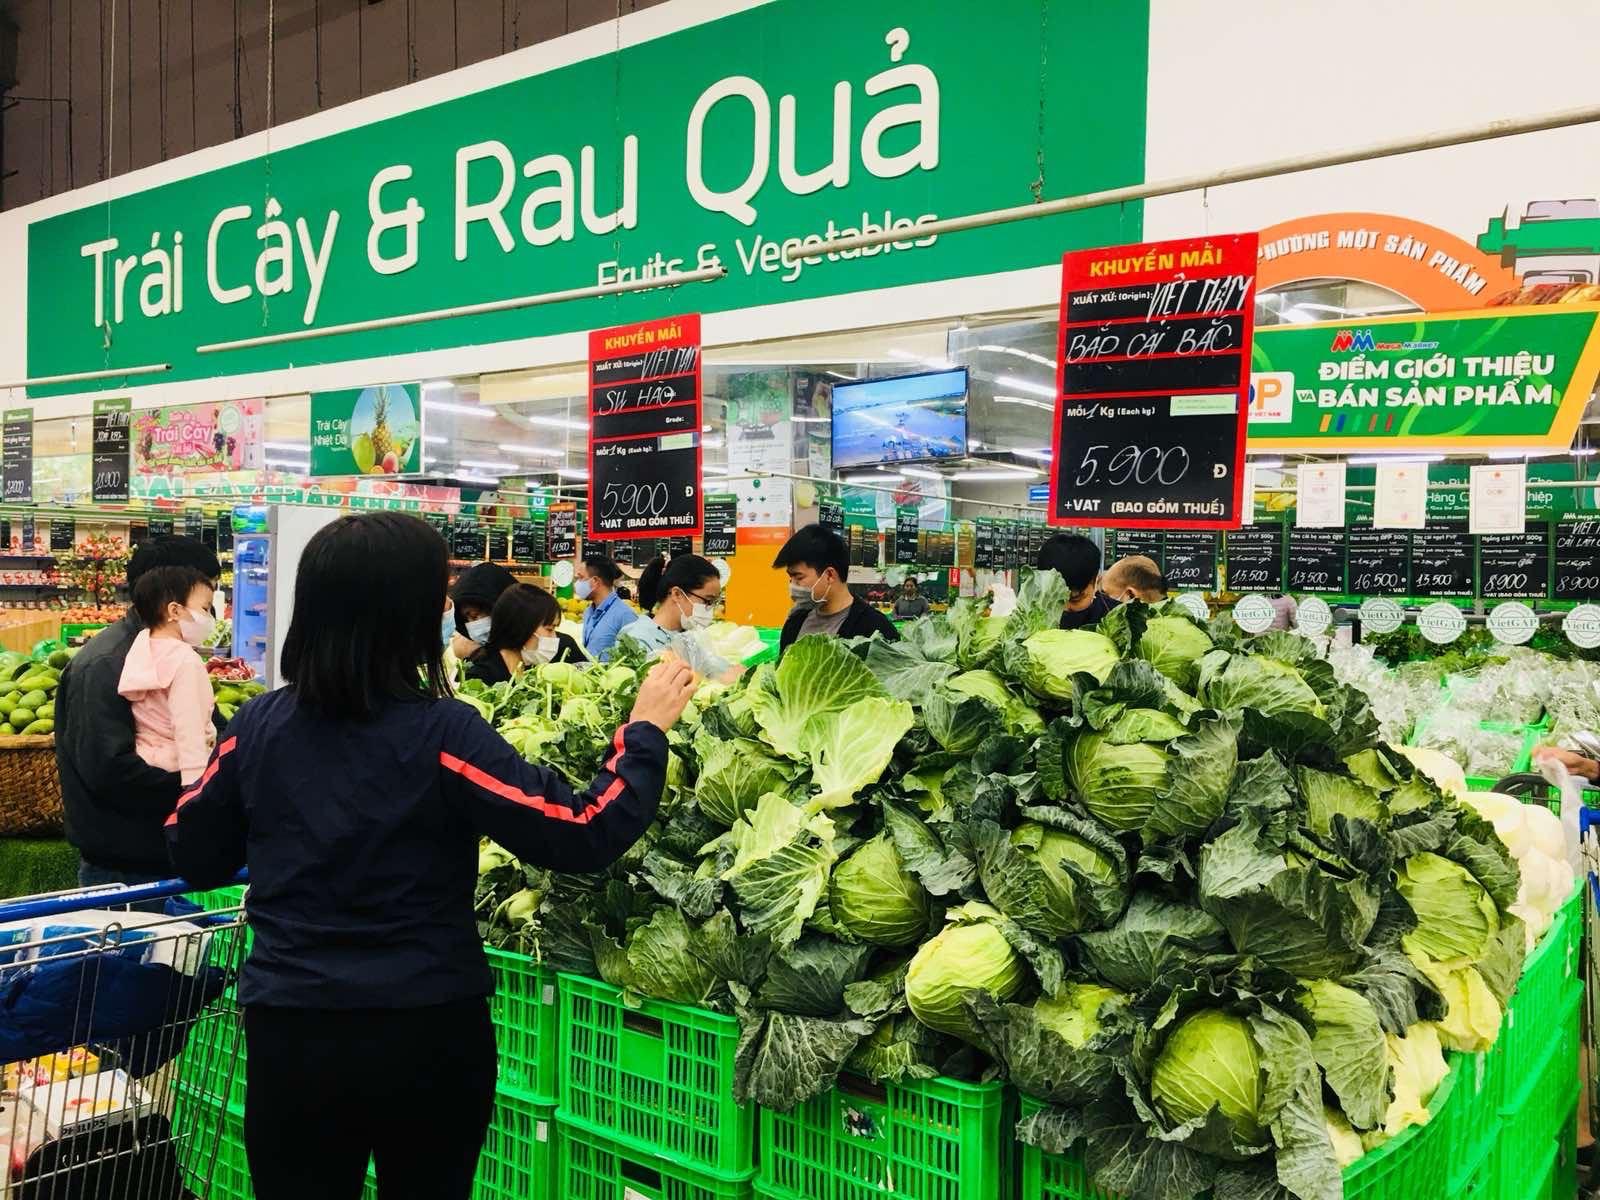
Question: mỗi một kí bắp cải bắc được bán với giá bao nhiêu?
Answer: một kí bắp cải bắc được bán với giá 5 900 đồng